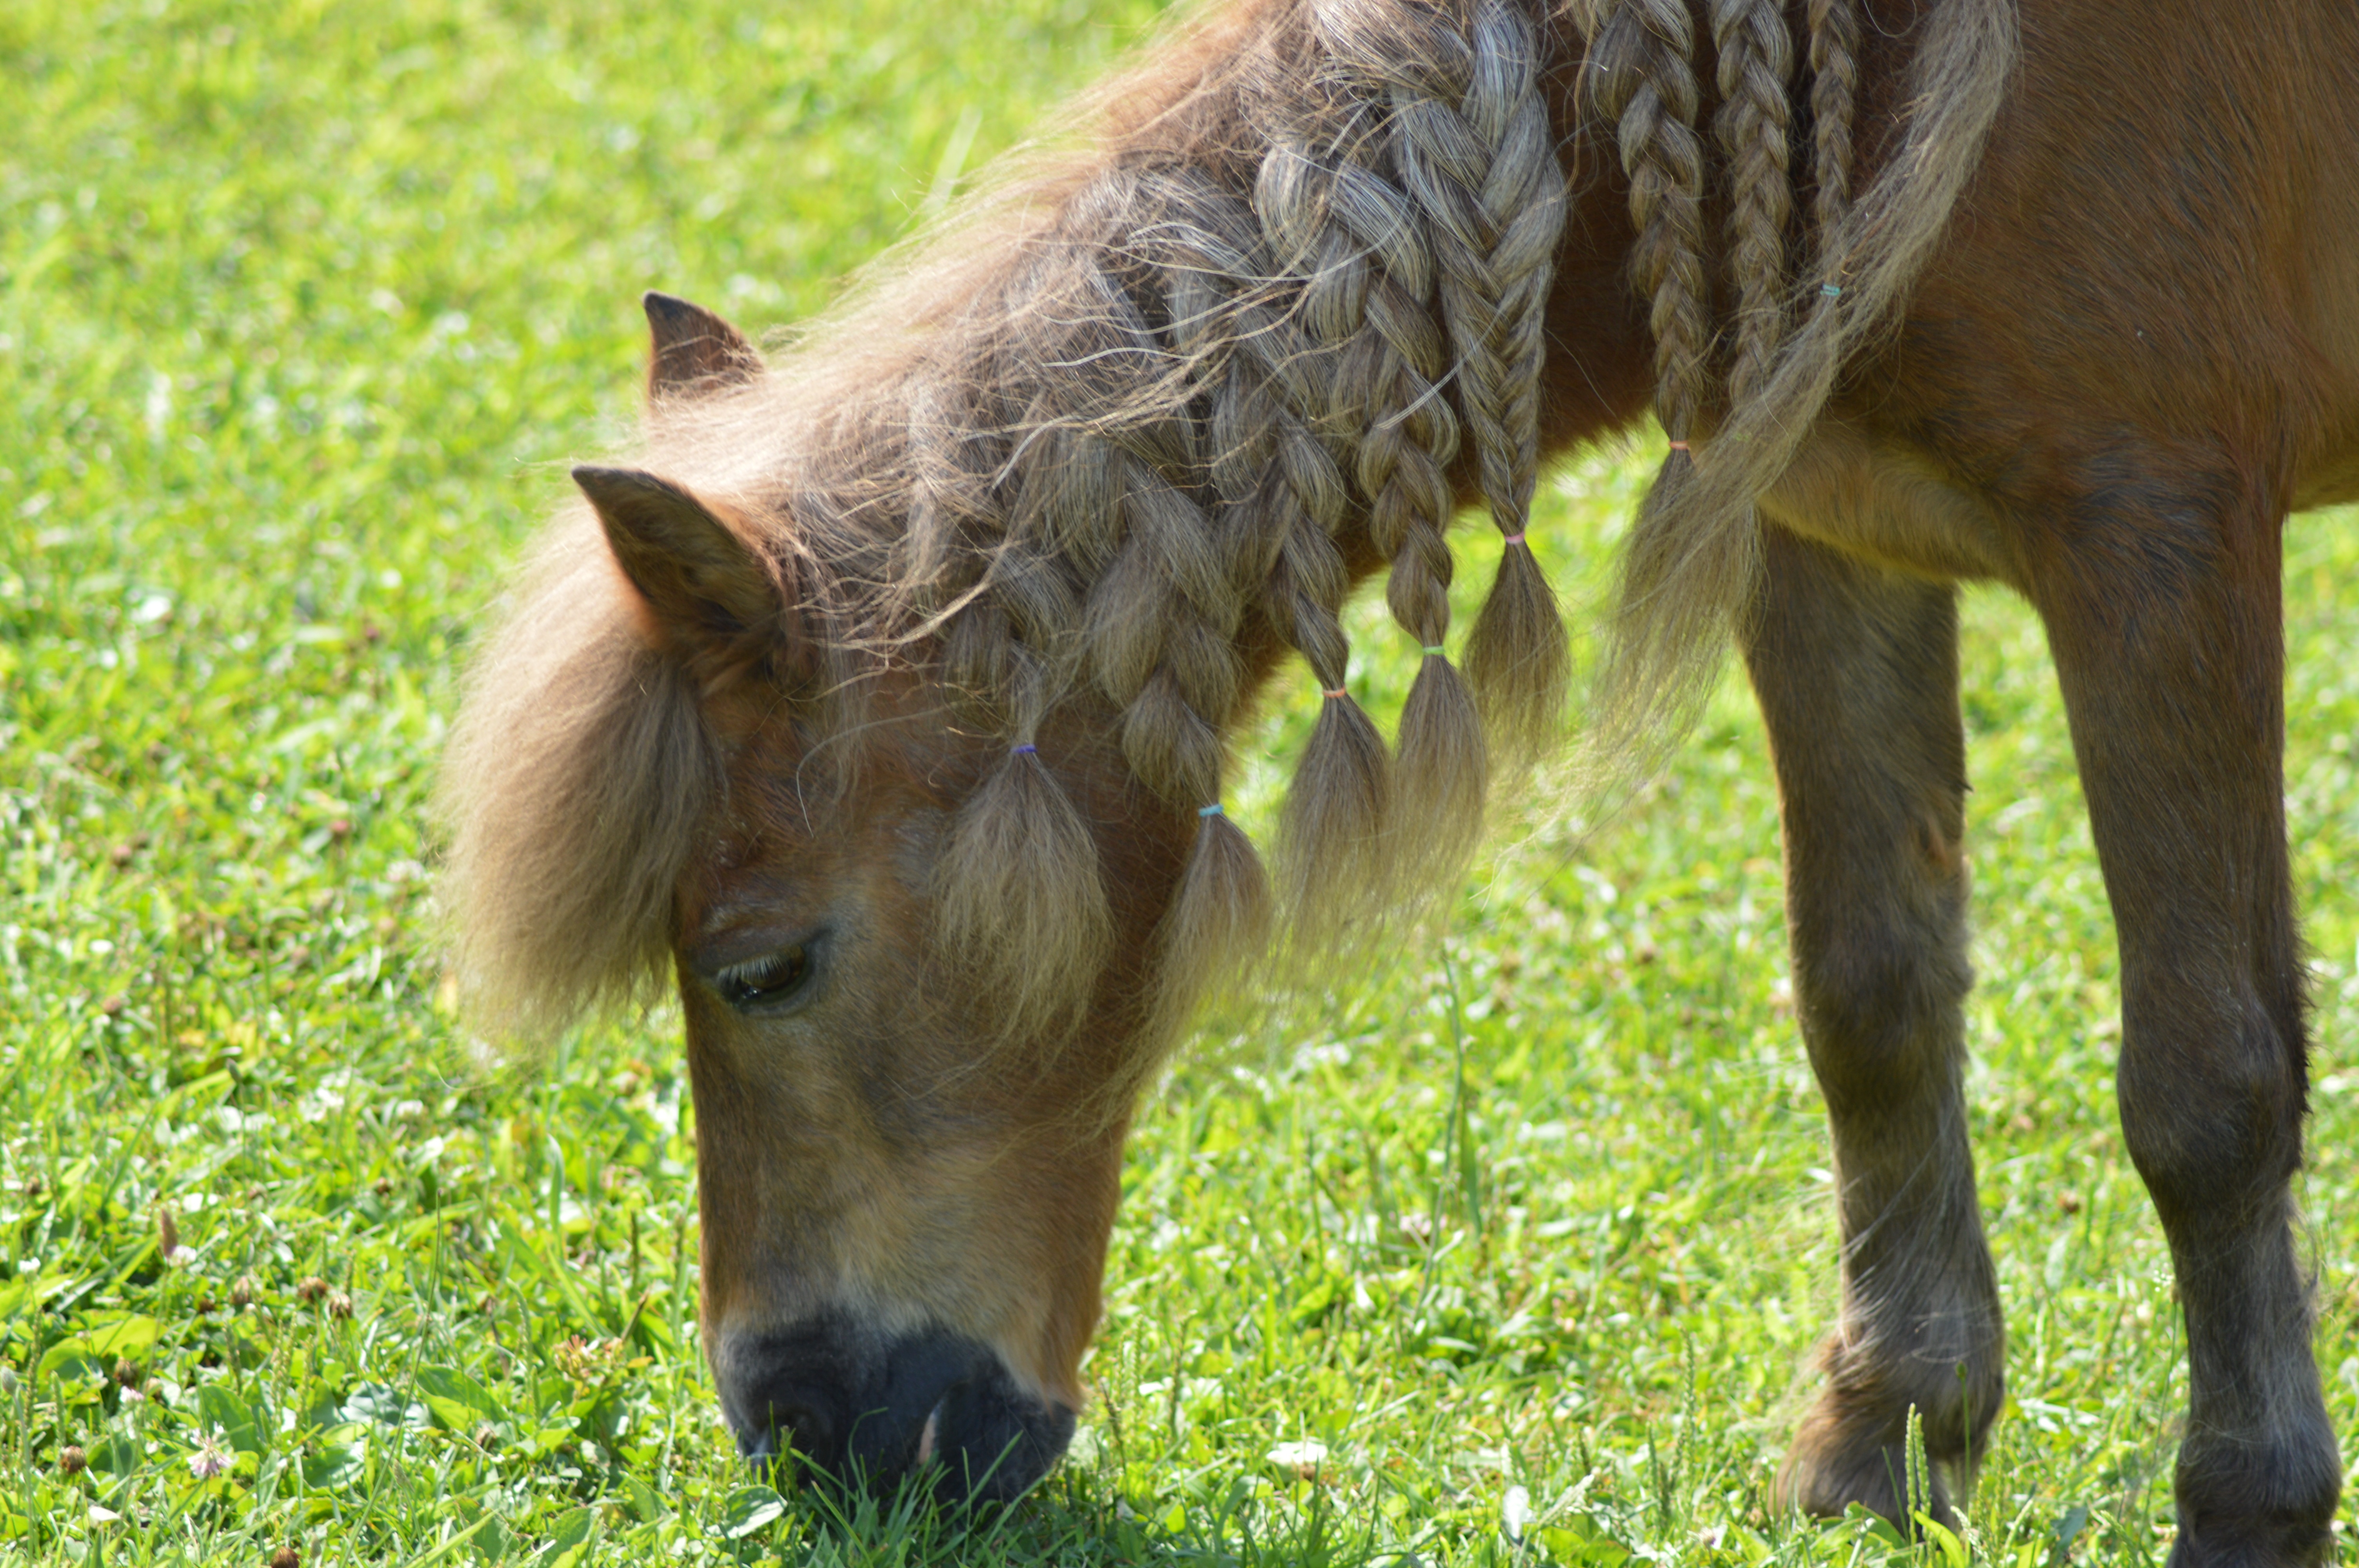
grass, farm, meadow, wildlife, pasture, grazing, horse, mammal, stallion, mane, fauna, pony, vertebrate, mare, foal, colt, pack animal, shetland, shetland pony, horse like mammal, mustang horse